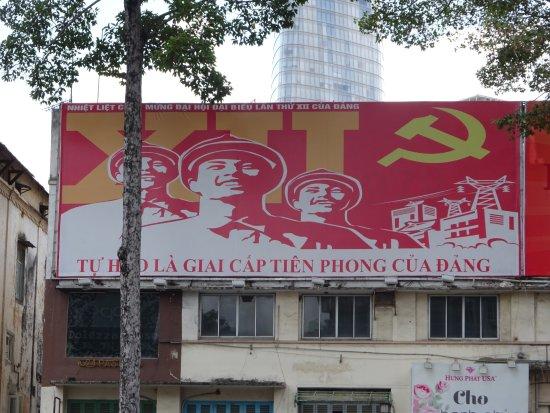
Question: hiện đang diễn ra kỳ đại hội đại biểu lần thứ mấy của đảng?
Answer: hiện đang diễn ra kỳ đại hội đại biểu lần thứ xii của đảng